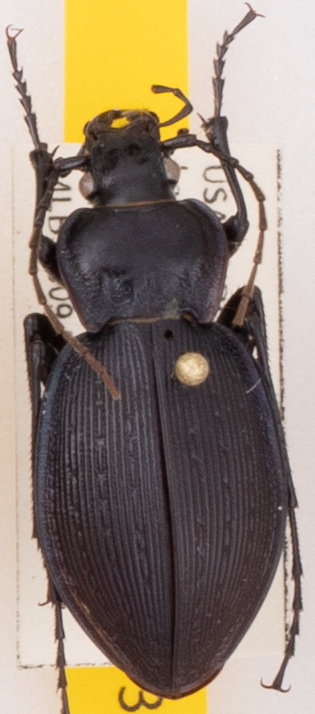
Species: Carabus goryi
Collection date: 2022-05-31
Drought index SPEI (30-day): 0.47
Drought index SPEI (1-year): -0.71
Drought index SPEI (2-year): -0.1